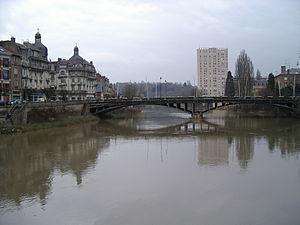
Le Fleuve Meuse à Mézières Charleville-Mézières et sur la gauche les bâtiments de la place de l'Hôtel de ville.
La Meuse est un fleuve européen de 950 kilomètres de long dont le bassin, relativement étroit, est orienté sud-nord. Elle traverse la France, la Belgique et les Pays-Bas et se jette dans la mer du Nord. Elle prend sa source à 409 mètres d’altitude à Pouilly-en-Bassigny.